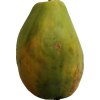
Label: papaya